Sabbath

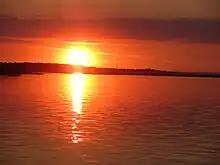
In Judaism, the Seventh-day Adventist Church, and Samaritanism, the Sabbath begins Friday at sundown and ends Saturday at sundown. Thus, sunset is a common symbol of the Sabbath.

The verbal and nominal forms of shabbat are first mentioned in the Genesis creation narrative, where the seventh day is set aside as a day of rest and made holy by God in Genesis 2:2–3.